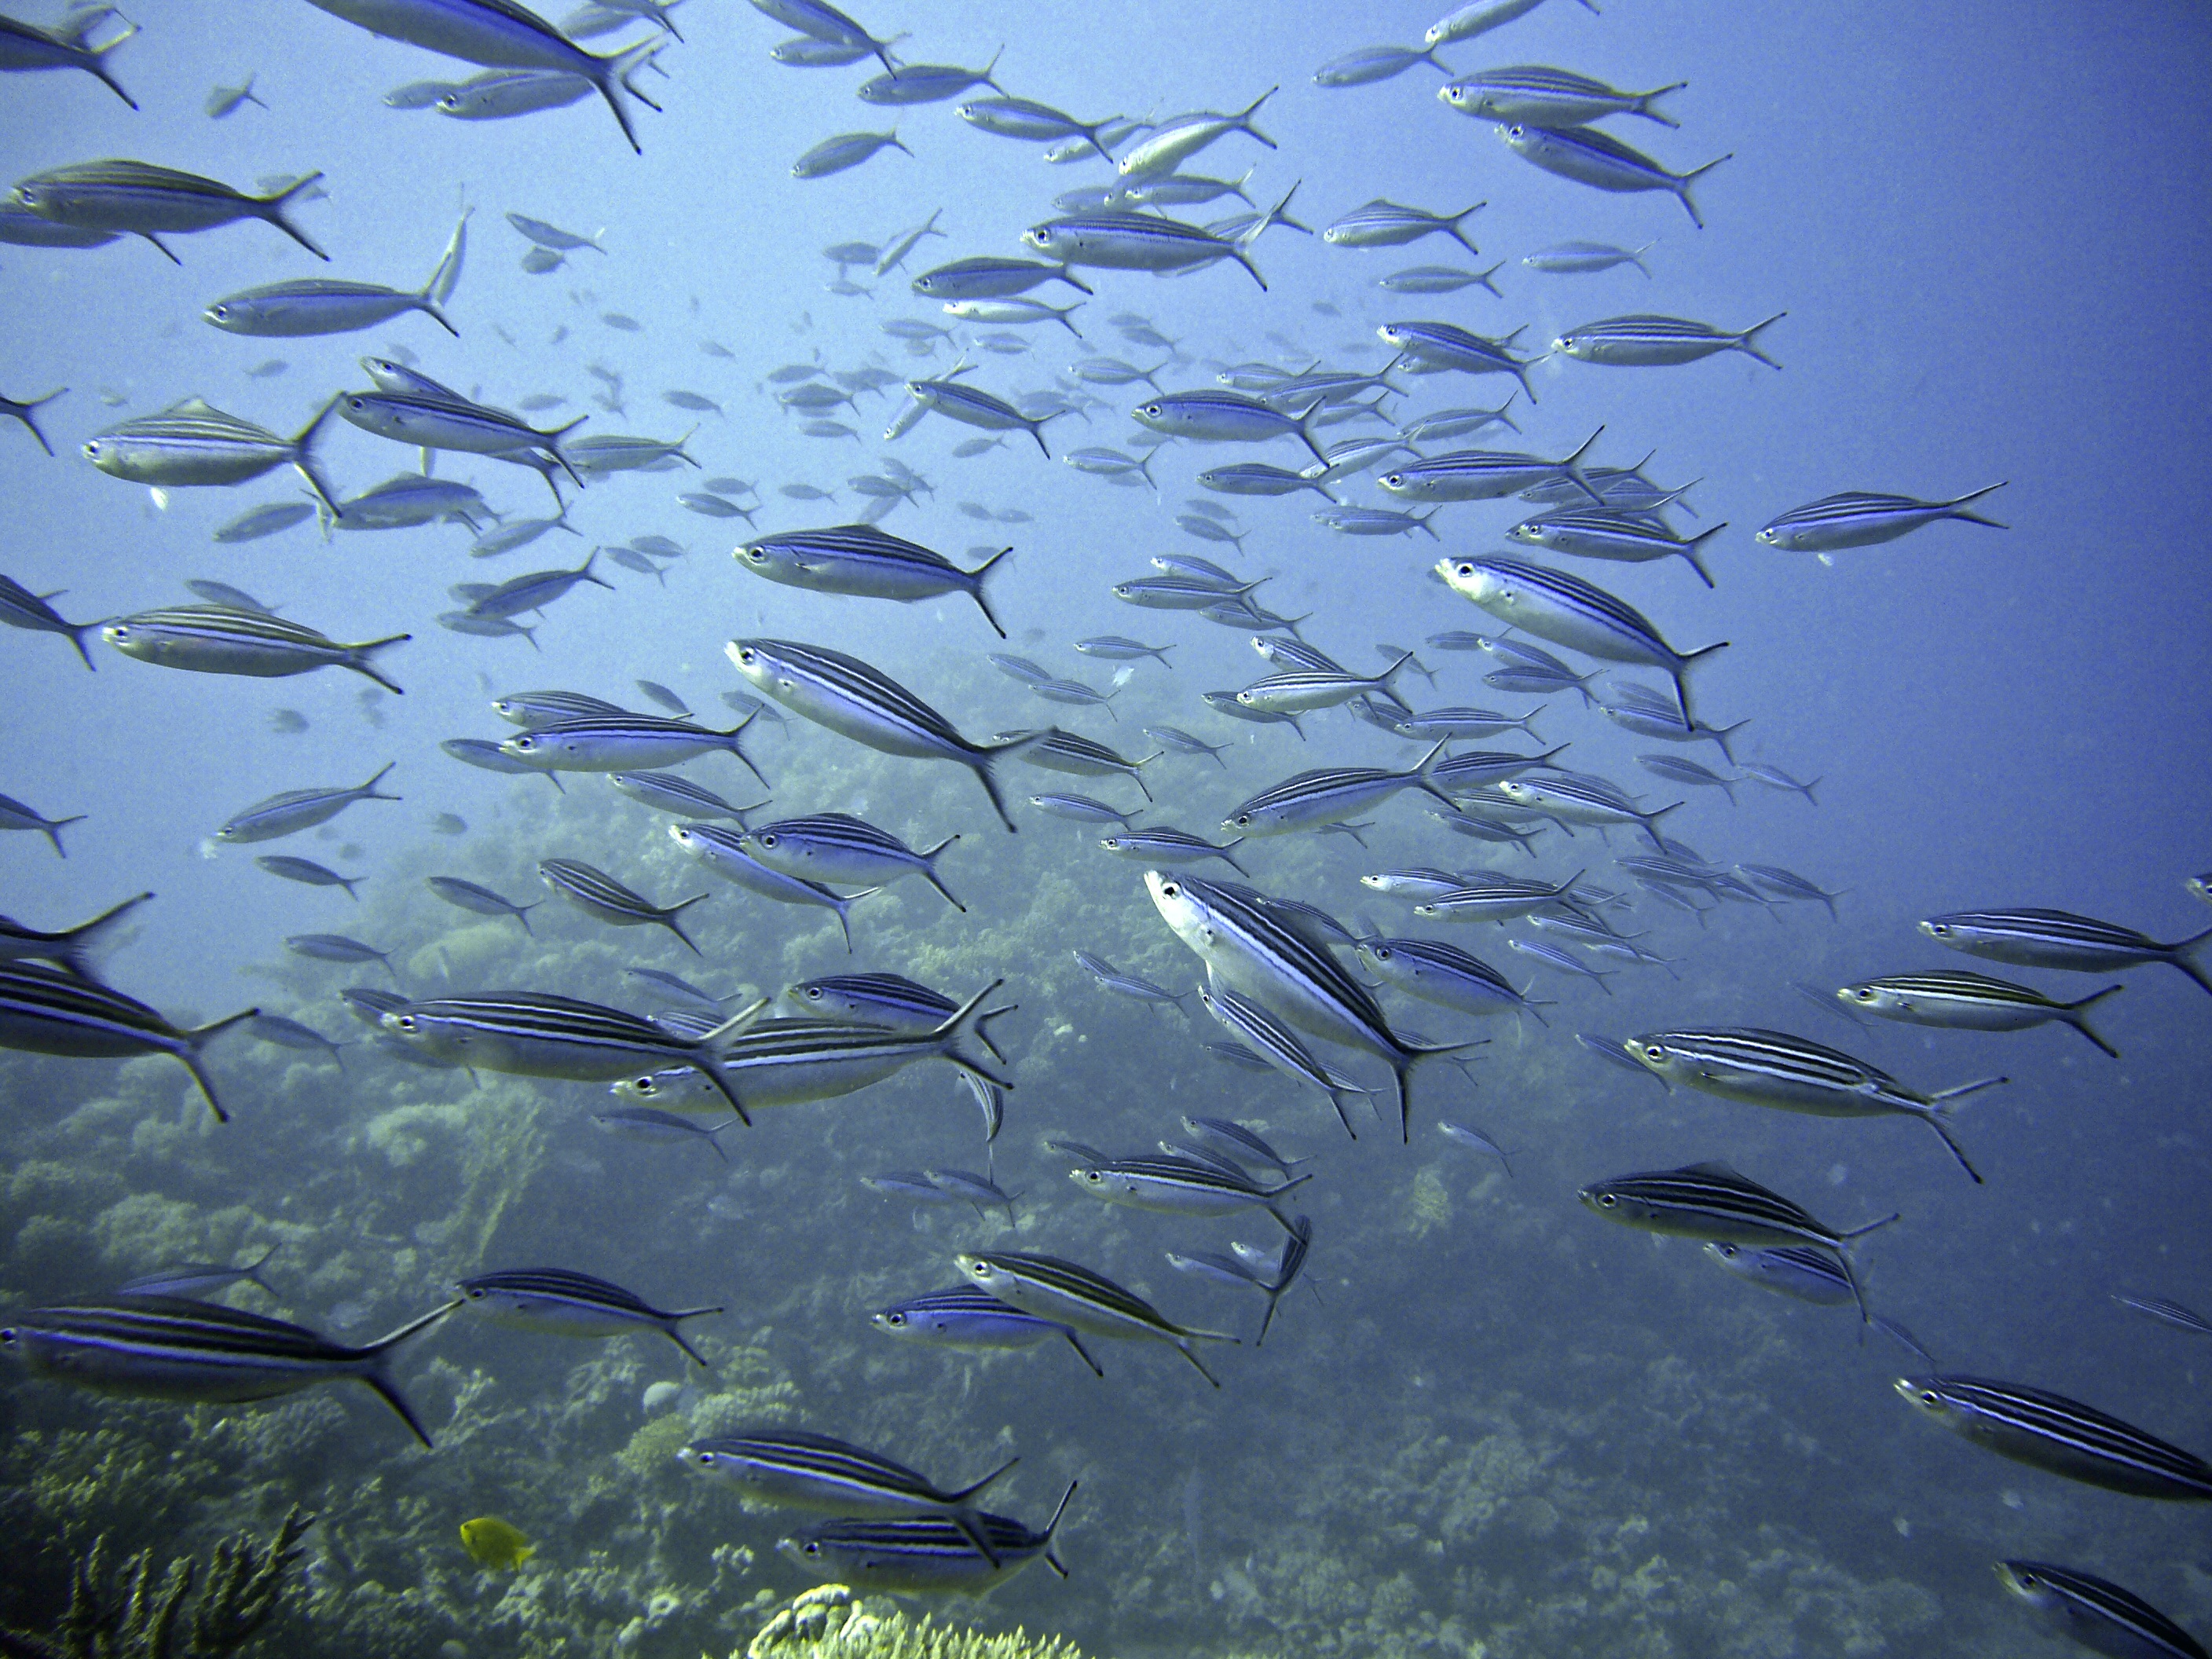
sea, ocean, diving, underwater, biology, blue, fish, together, coral reef, marine life, ecosystem, underwater world, meeresbewohner, fish swarm, swarm, shoal, marine biology, coral reef fish, deep sea fish